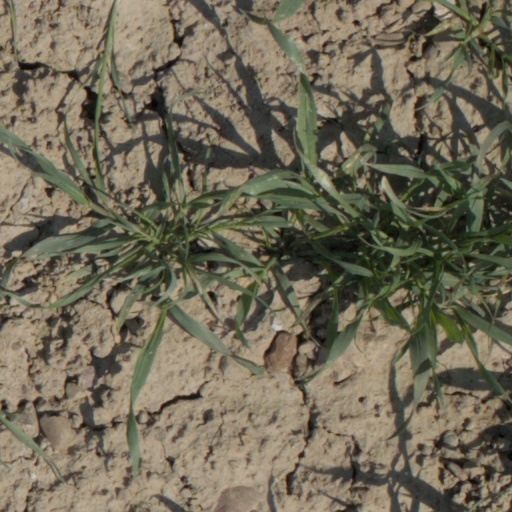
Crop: wheat